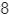
Number: 8